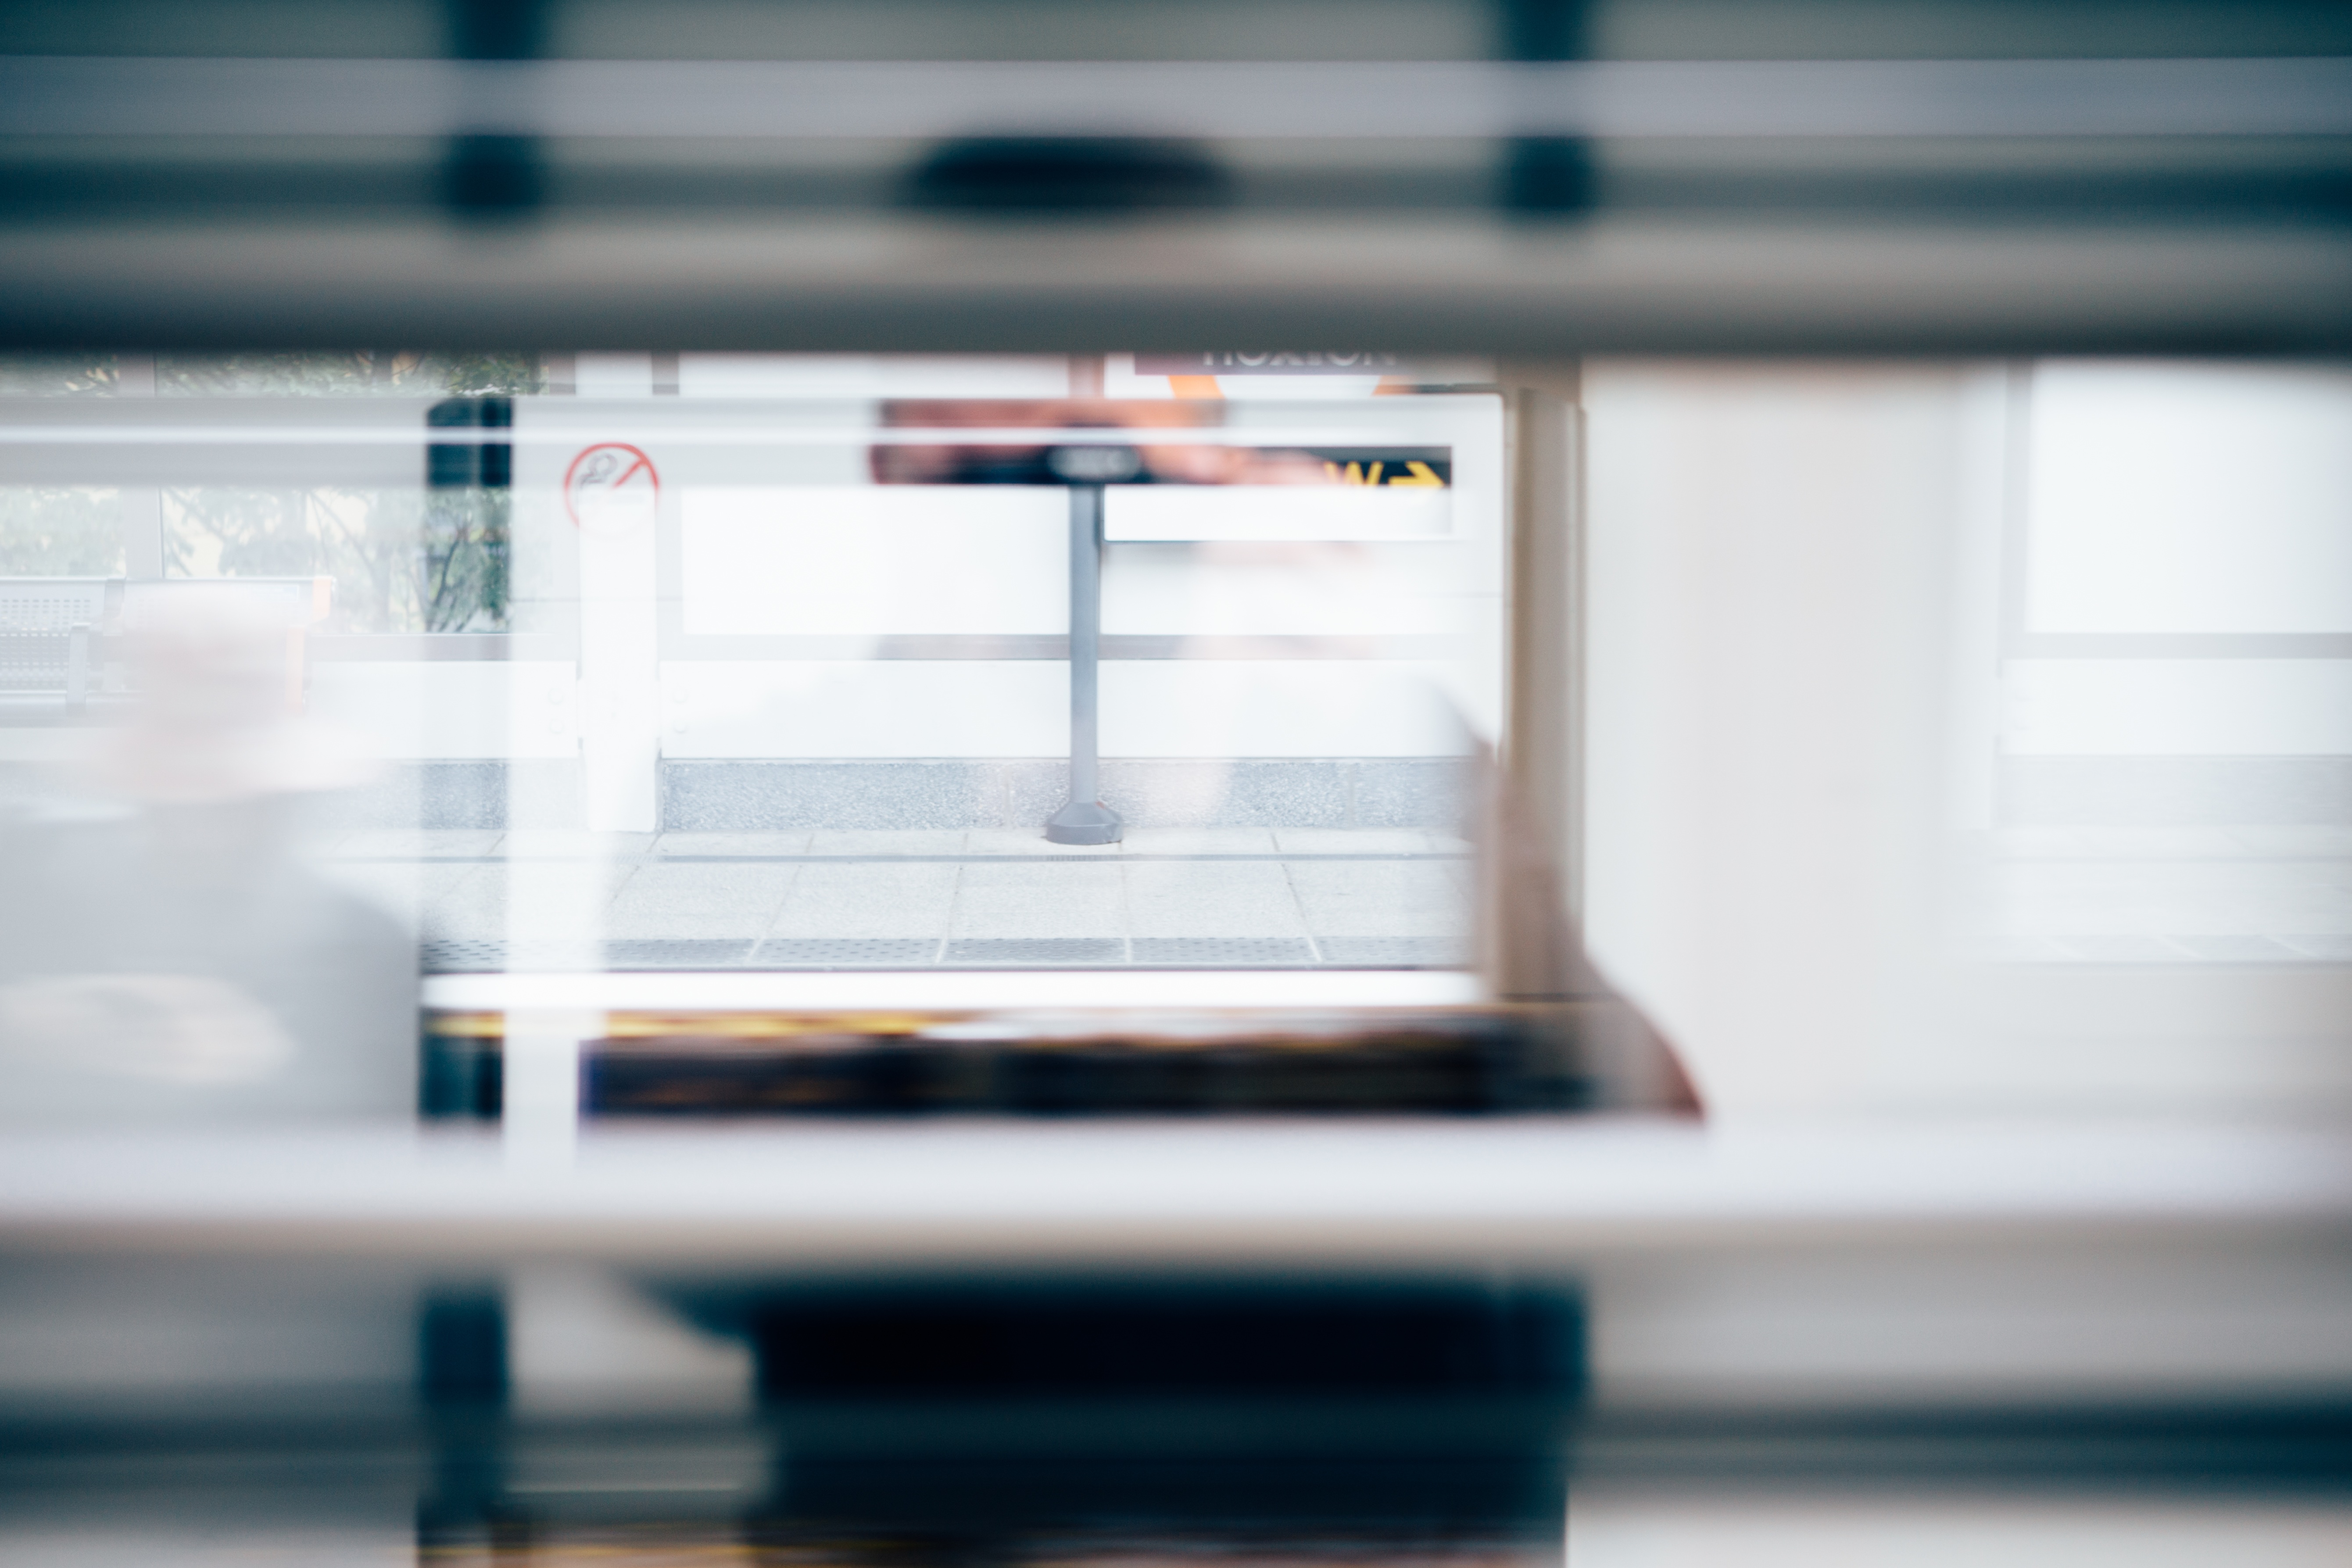
light, color, blue, interior design, design, window covering